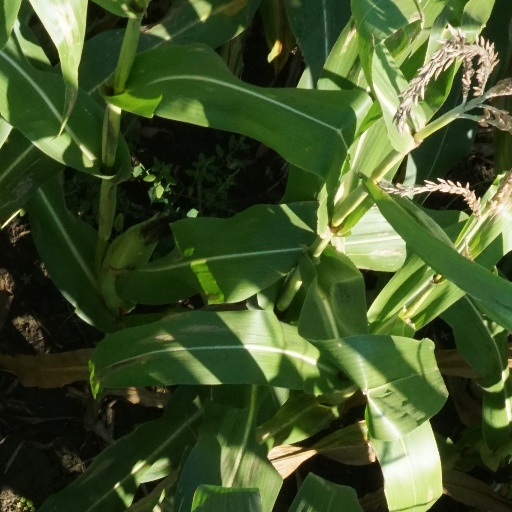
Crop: maize; corn